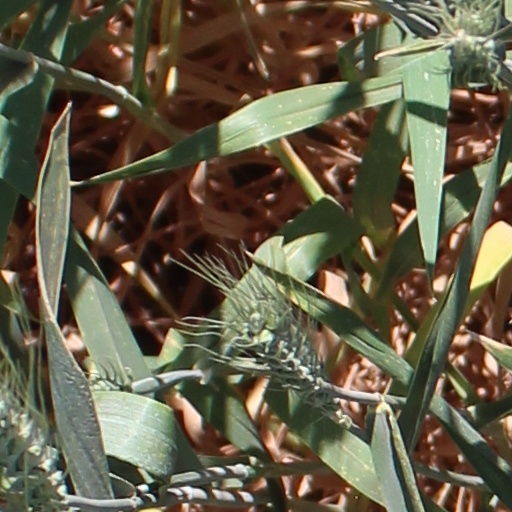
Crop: wheat